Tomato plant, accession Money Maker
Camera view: tilt-top (135 deg); turntable rotation: 210 degrees
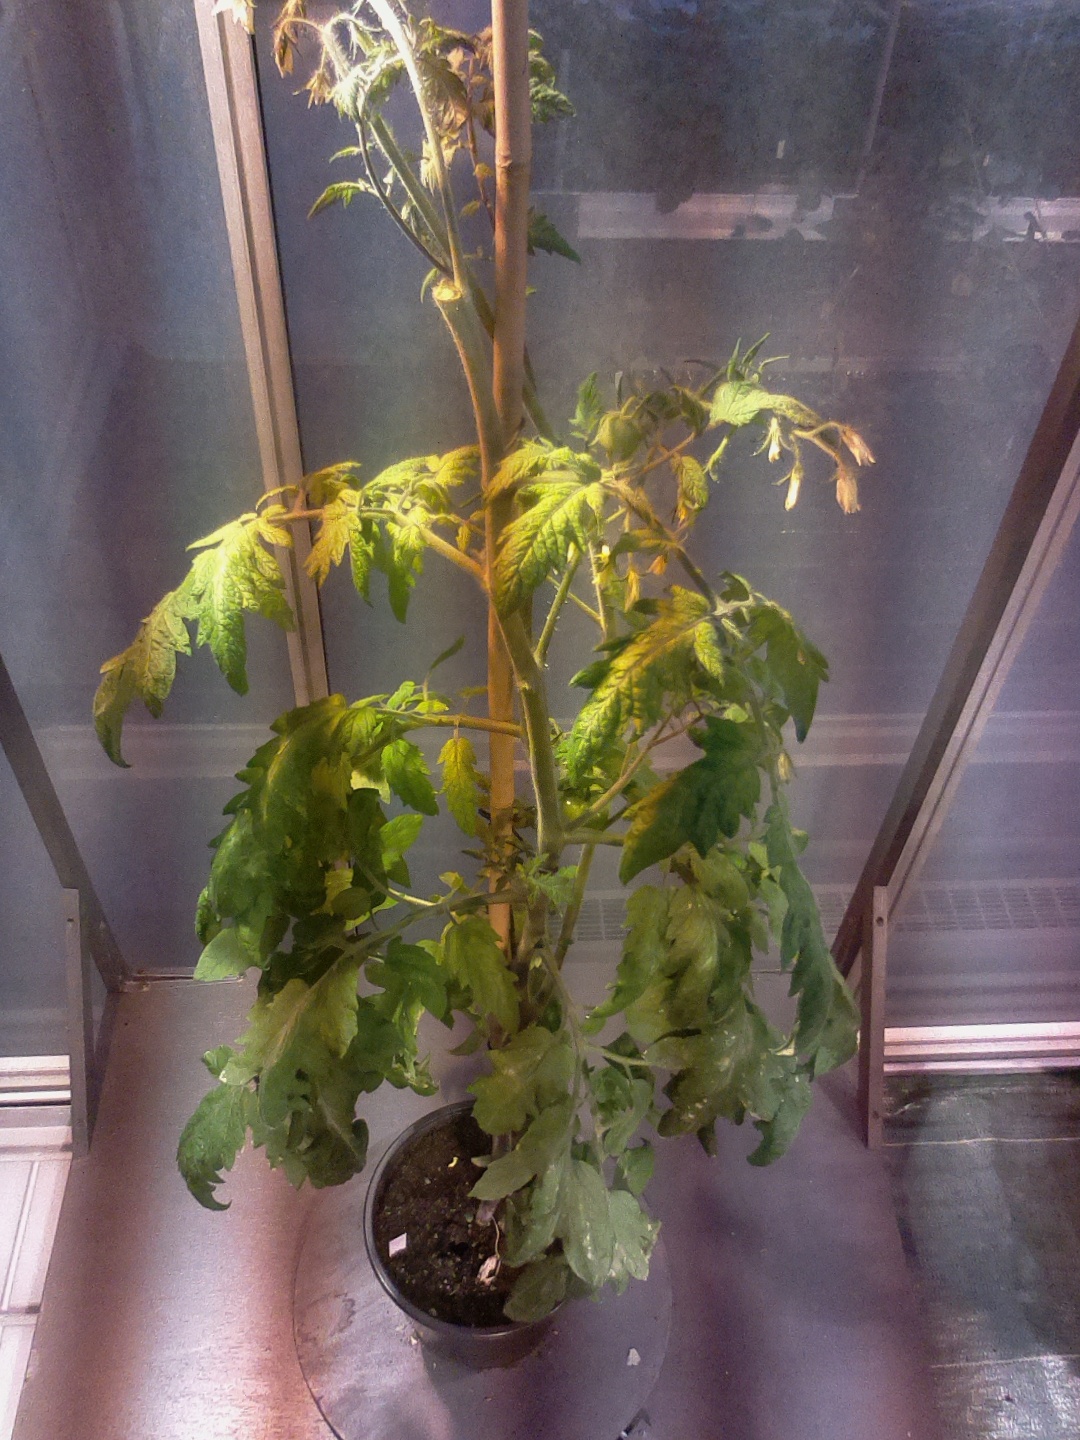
BBCH growth stage 74: 40%-50% of final fruit size